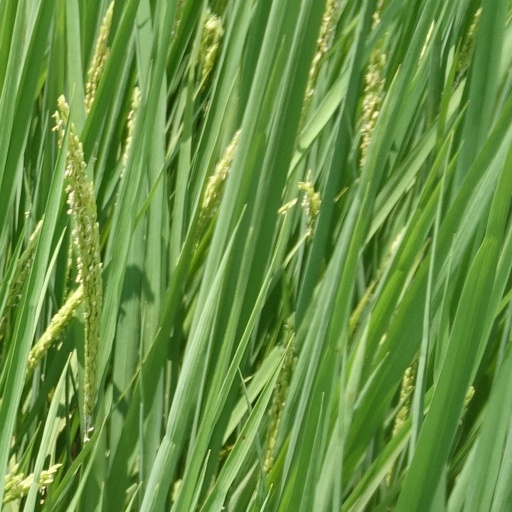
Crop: rice